Inorganic polymer

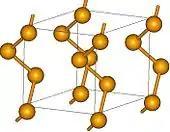
The gray allotrope of selenium consists of helical chains of Se atoms.

Polymeric forms of the group IV elements are well known. The premier materials are polysilanes, which are analogous to polyethylene and related organic polymers. They are more fragile than the organic analogues and, because of the longer bonds, carry larger substituents. Poly(dimethylsilane) is prepared by reduction of dimethyldichlorosilane. Pyrolysis of poly(dimethylsilane) gives SiC fibers.